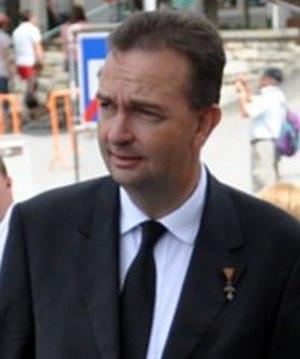
L’archiduc Charles d’Autriche.
Voici une liste des souverains d'Autriche depuis la création de ce pays en 976 avec l'avènement de la maison de Babenberg.